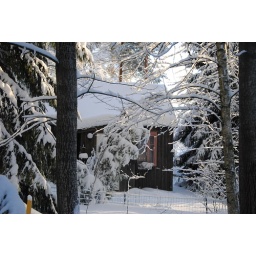
a house in the forest